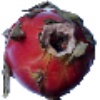
Label: red_pitahaya